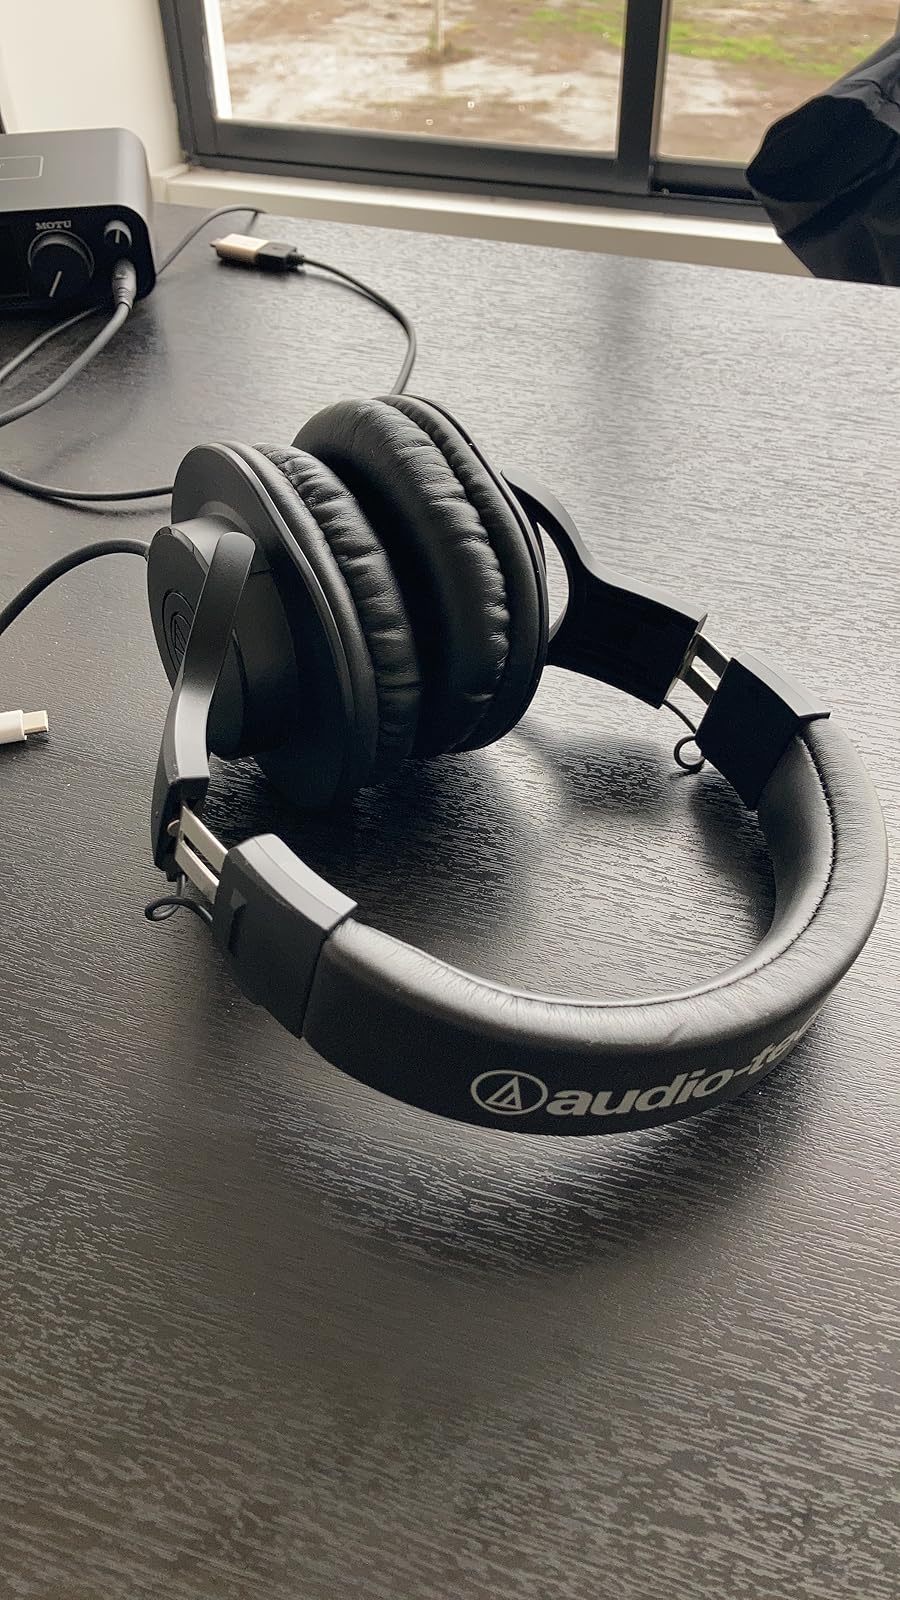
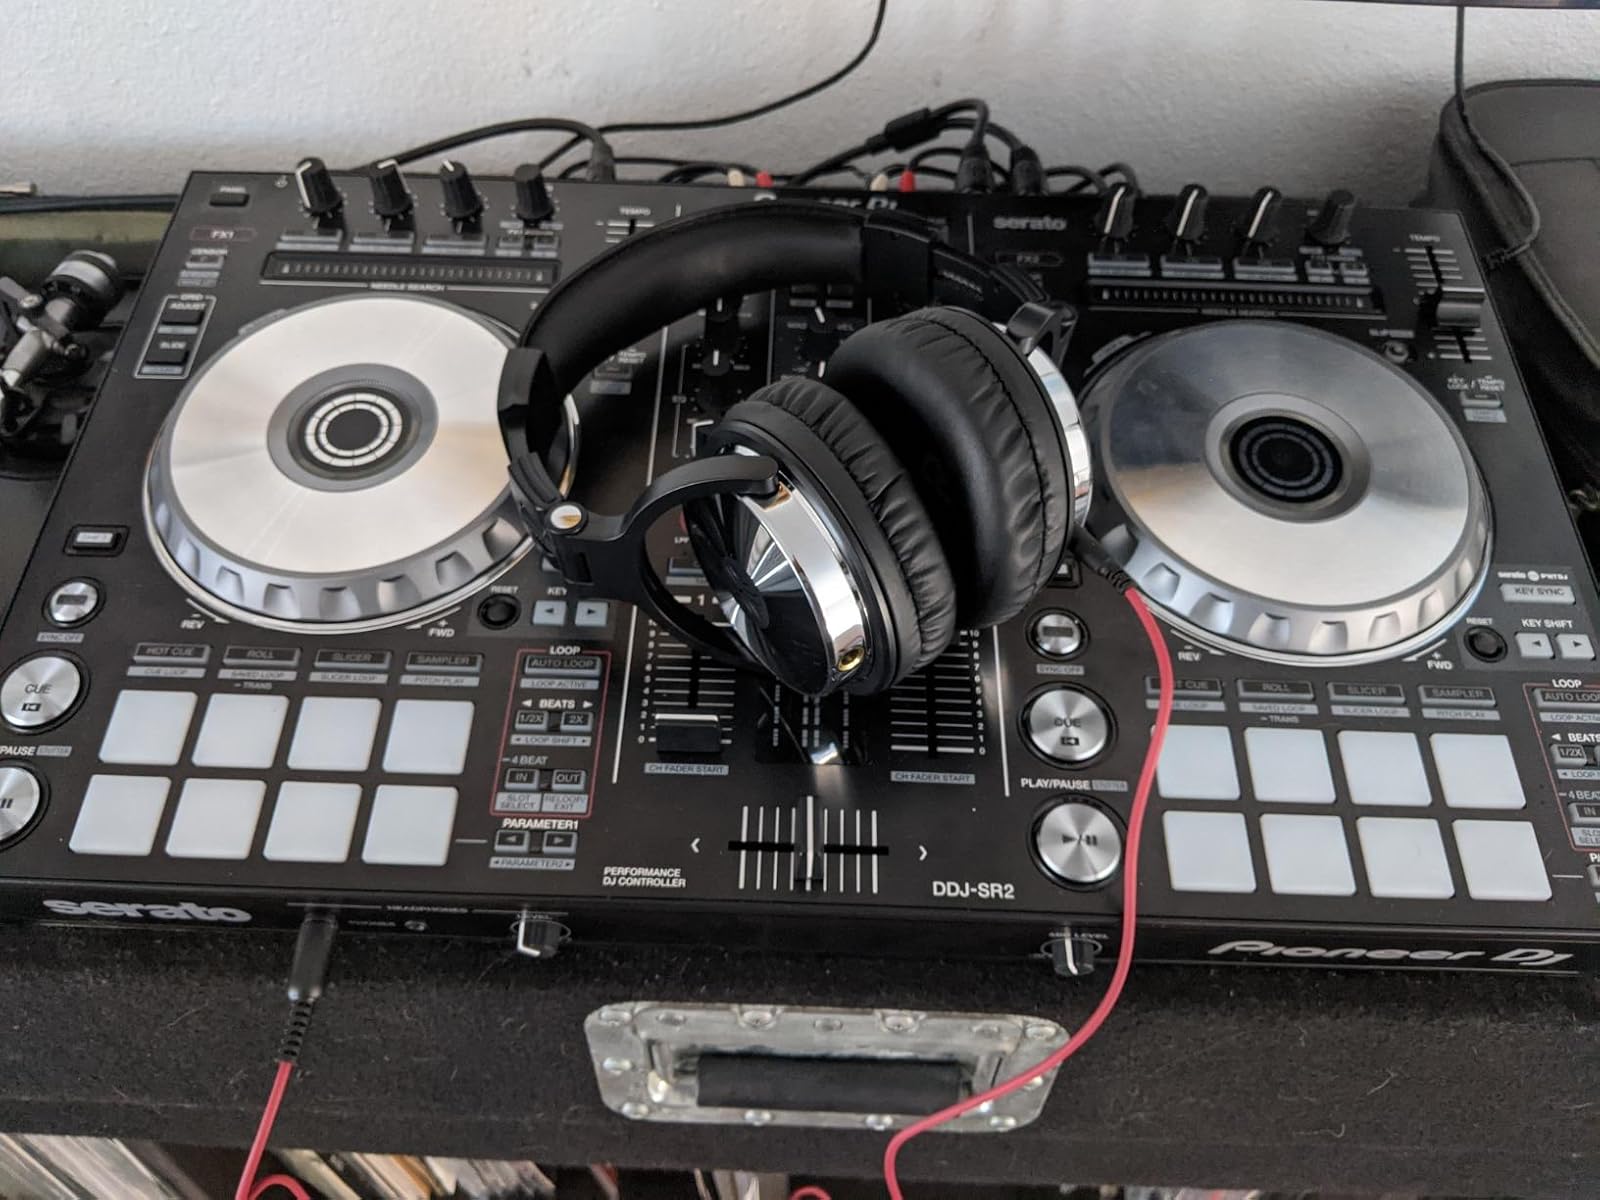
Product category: headphones
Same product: no